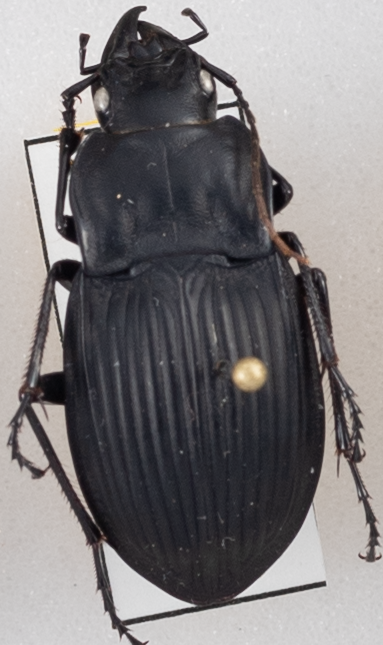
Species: Dicaelus dilatatus sinuatus
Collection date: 2018-07-24
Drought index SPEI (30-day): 1.45
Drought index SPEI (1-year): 0.54
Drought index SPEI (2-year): -0.17